Westerhout 40

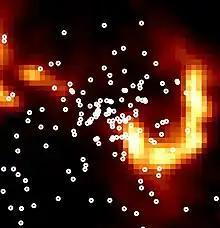
View of the core of the molecular cloud as seen by Herschel/SPIRE at 500 μm. Overlaid (white circles) are young stars detected by the Chandra X-ray Observatory.

It was in this region where the striking prevalence of filamentary cloud structures seen by ESA's Herschel Space Observatory was first noted. These filaments of cloud have dense "cores" of gas embedded within them—many of which are likely to gravitationally collapse and form stars. The Herschel results for this region, and subsequently reported results for other star-forming regions, imply that fragmentation of molecular-cloud filaments are fundamental to the star-formation process. The Herschel results for W40 and the Aquila Rift, compared to those for molecular clouds in the Polaris region, suggest that star-formation occurs when the linear density (mass per unit length) exceeds a threshold making them susceptible to gravitational instability. This accounts for the high star-formation rate in W40 and the Aquila Rift, in contrast to the low star-formation rate in the Polaris clouds. These observational results complement computer simulations of star-formation, which also emphasize the role that molecular-cloud filaments play in the birth of stars.